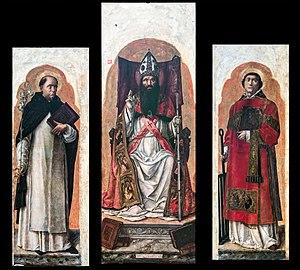
La basilique des Saints Jean et Paul est l'un des édifices médiévaux religieux les plus imposants de Venise. Il fait figure de Panthéon de la Sérénissime en raison du grand nombre de doges et d’autres personnages importants qui y furent enterrés à partir du XIIIᵉ siècle. L’église est située sur le campo du même nom dans le sestiere de Castello.
L'école vénitienne de peinture s'est développée essentiellement à Venise même, dans ce lieu indispensable aux échanges entre le Nord et le Sud, l'Europe du Nord et les pays baignés par la Méditerranée, L'Orient et l'Occident, durant une longue période qui va du XIVᵉ siècle au XVIIIᵉ siècle, période de rayonnement de l'École vénitienne. Elle a rassemblé des peintres provenant des environs, ceux des territoires de la République, sur la terre ferme, et d'anciennes familles vénitiennes. Leurs peintures, devenues célèbres à Venise, ont été commercialisées dans toute l'Europe.
Bartolomeo Vivarini est un peintre italien de l'école vénitienne, l'oncle d'Alvise Vivarini et le frère d'Antonio Vivarini, peintres de la famille Vivarini.